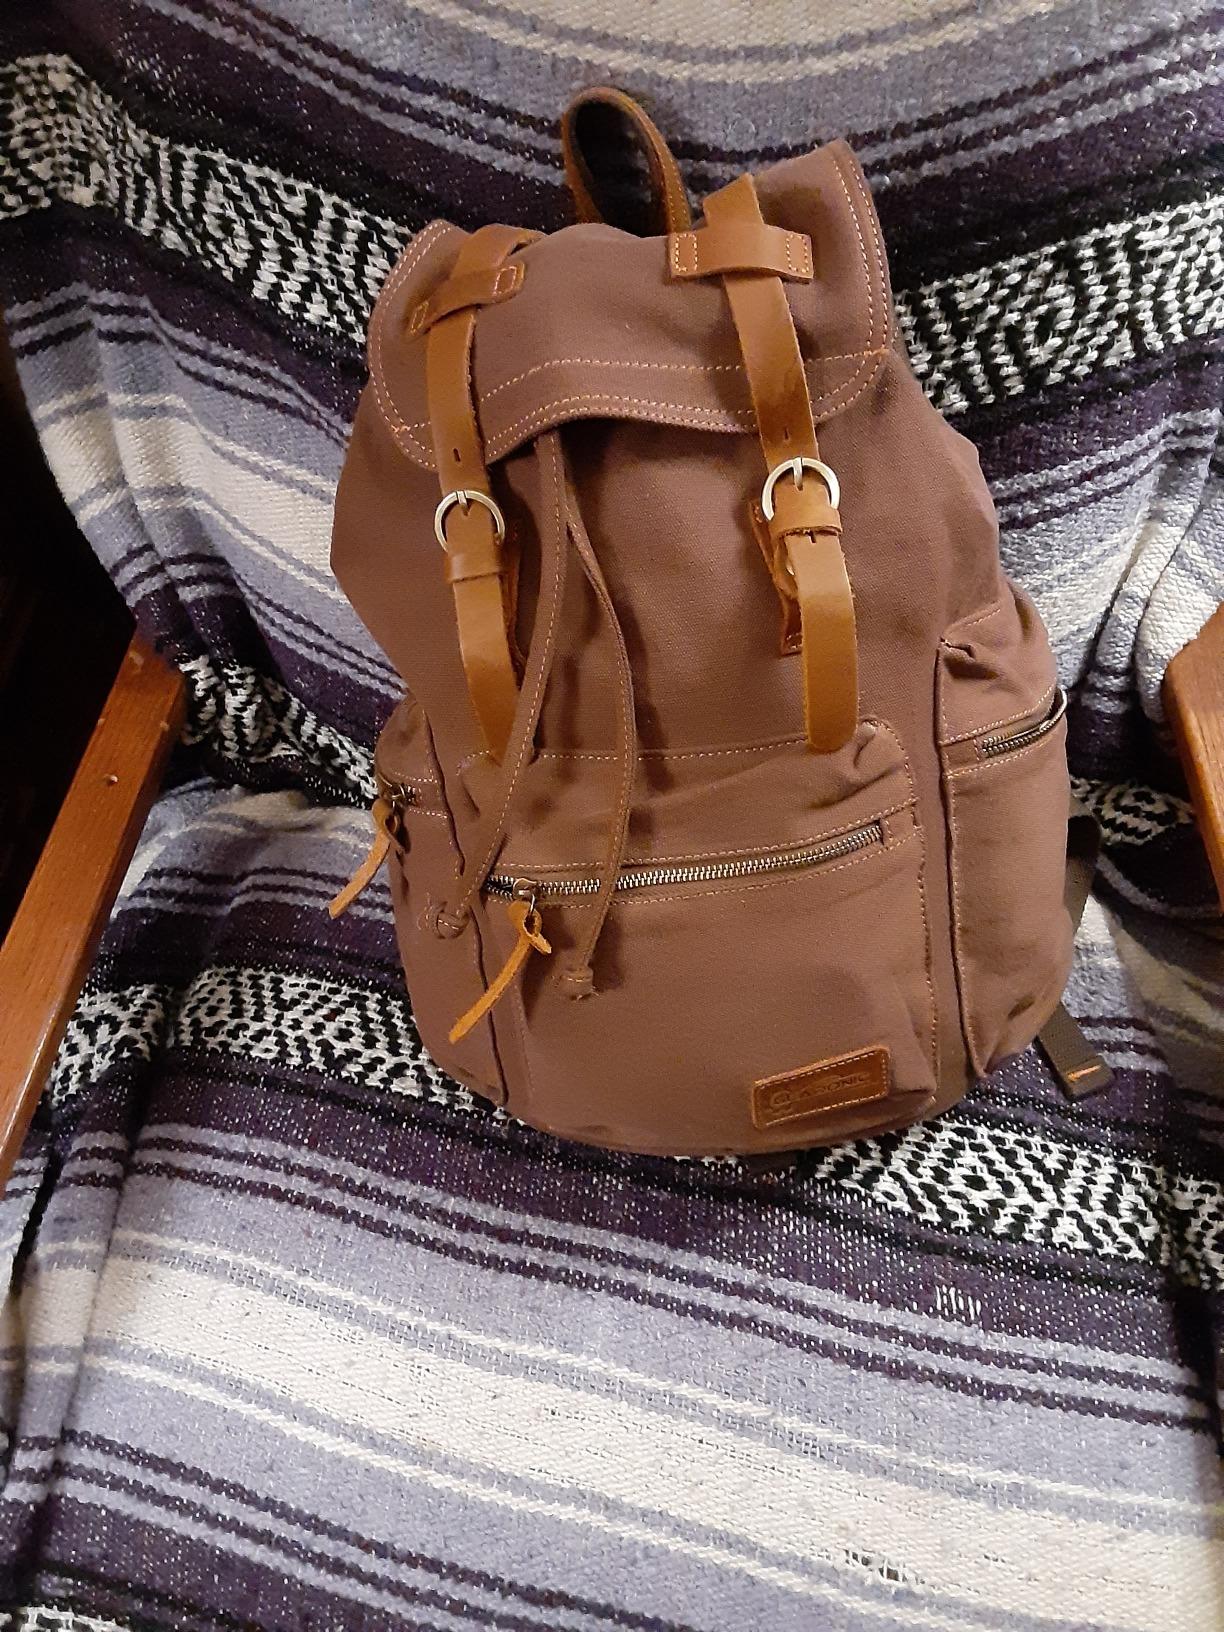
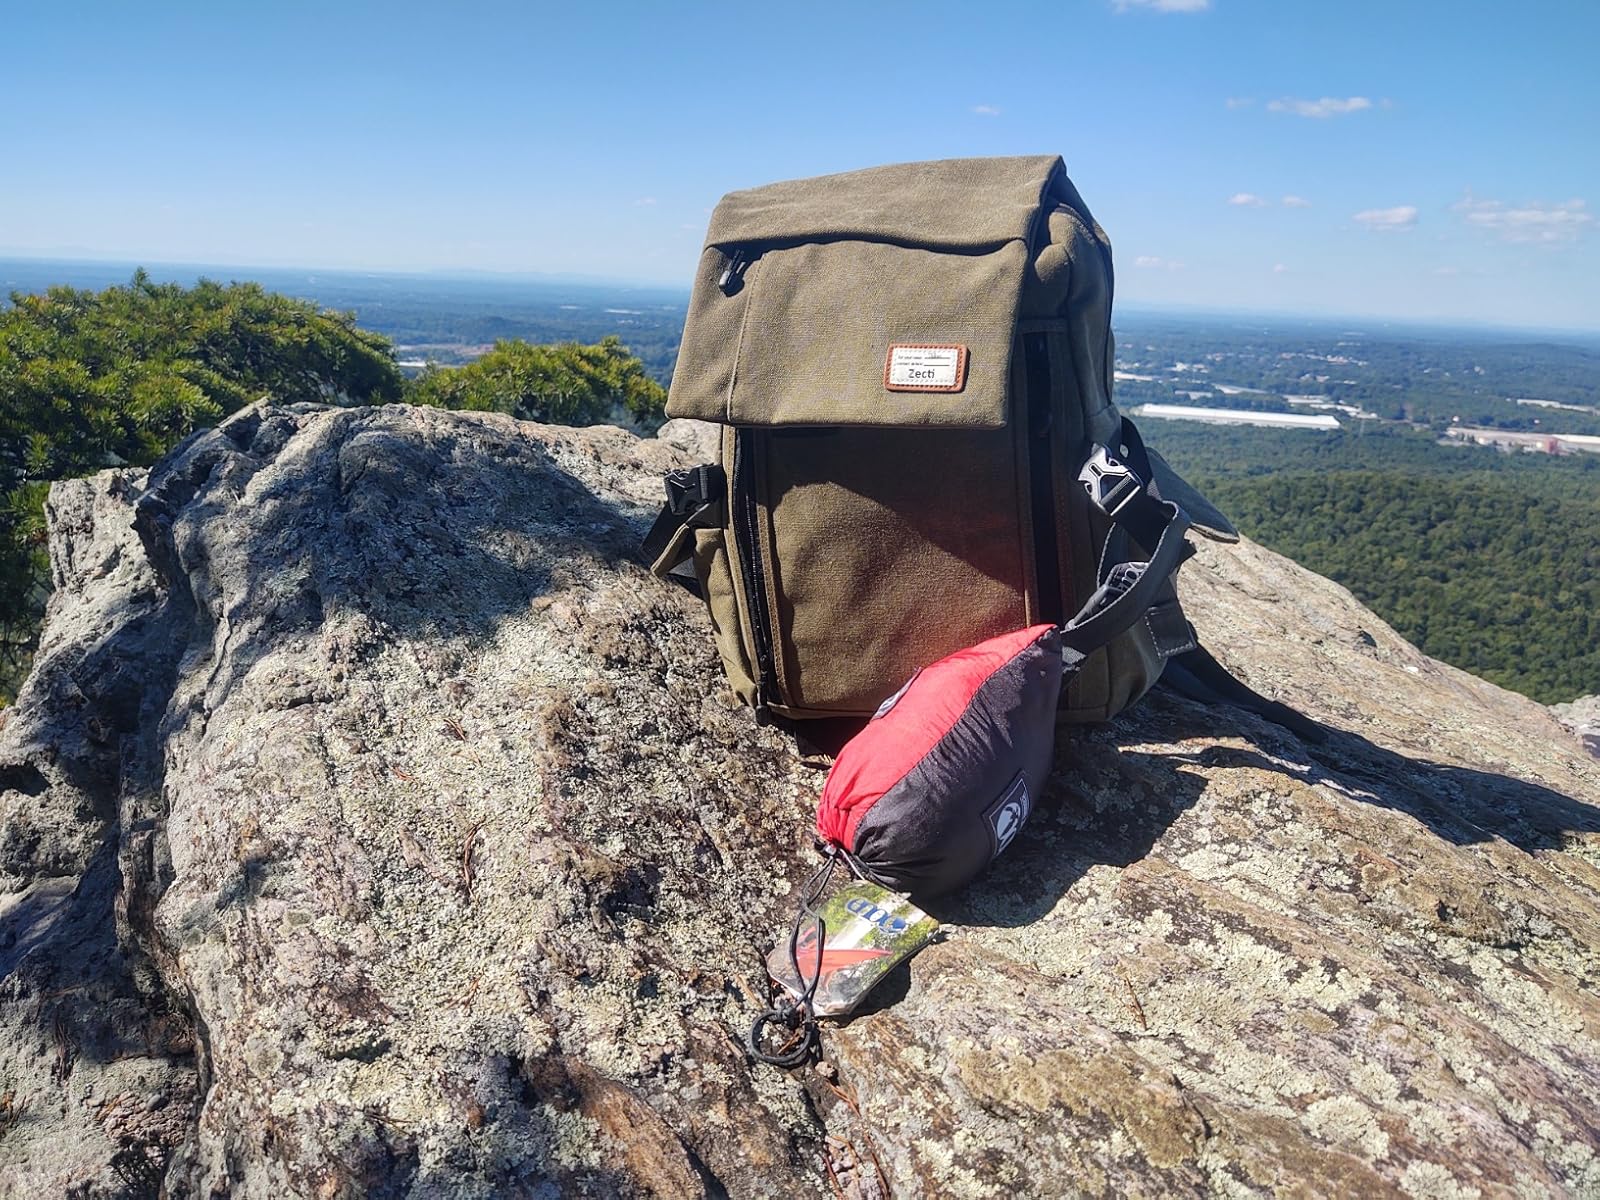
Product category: bag
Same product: no